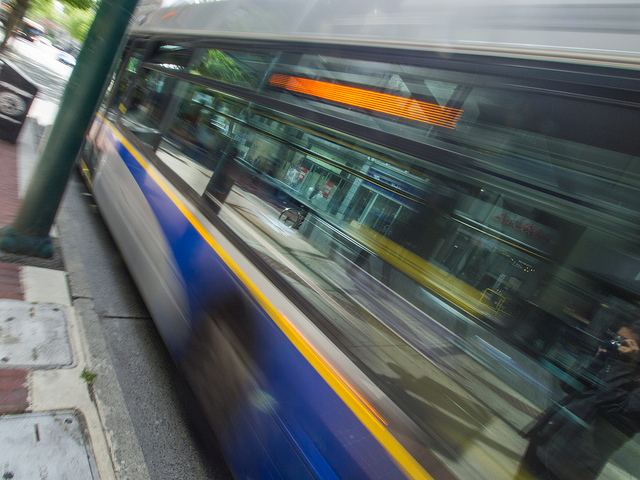
A motion blur of a bus driving by on the street.

A passenger bus zooms by the sidewalk.

A  reflection in a moving bus on a city street.

The moving bus reflects the image of the store windows on the street.

A bus driving down a street past a parking meter on a sidewalk.